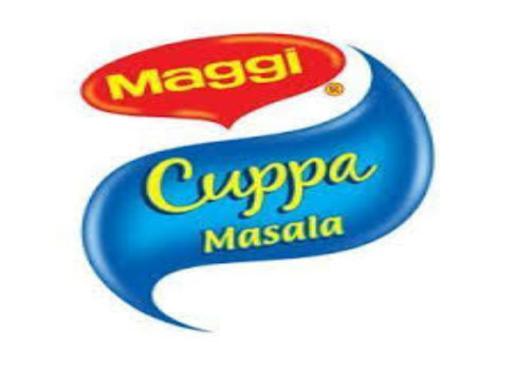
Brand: maggi noodles
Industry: Food